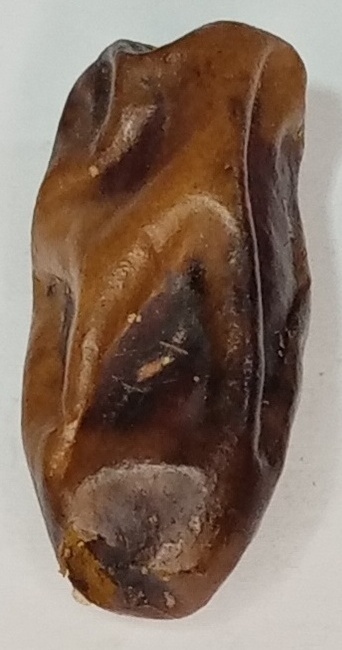
Variety: gajar
Size: large
Grade: grade-3